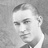
Emotion: neutral